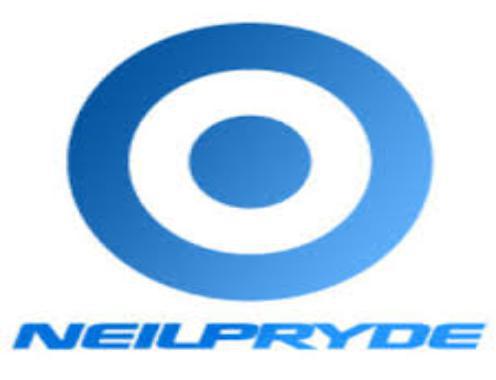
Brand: neil pryde-1
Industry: Sports